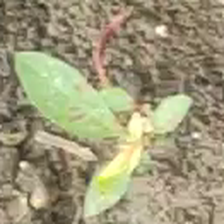
Weed species: Moti_dudhi(Euphorbia_geneculata_L)